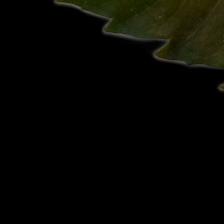
Plant: Neem